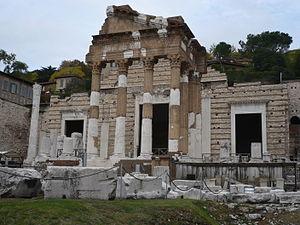
La province de Brescia est une province italienne, située dans la région Lombardie.